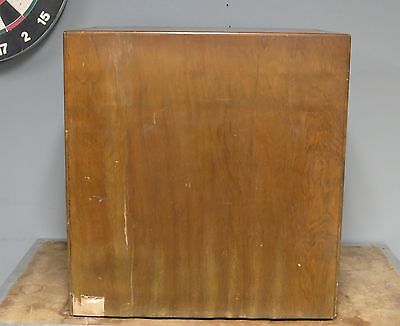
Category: cabinet